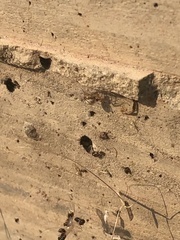
Species: Lactrodectus_hesperus